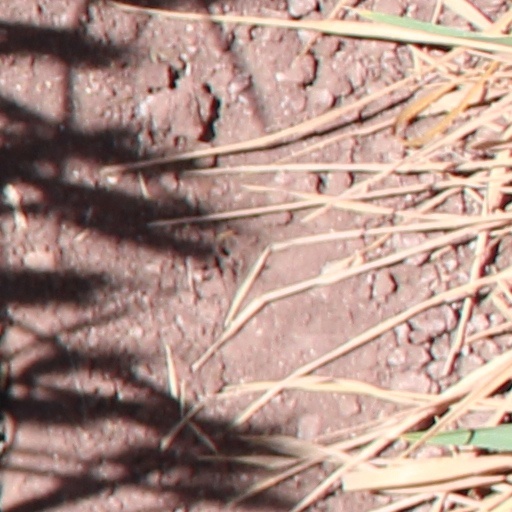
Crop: wheat